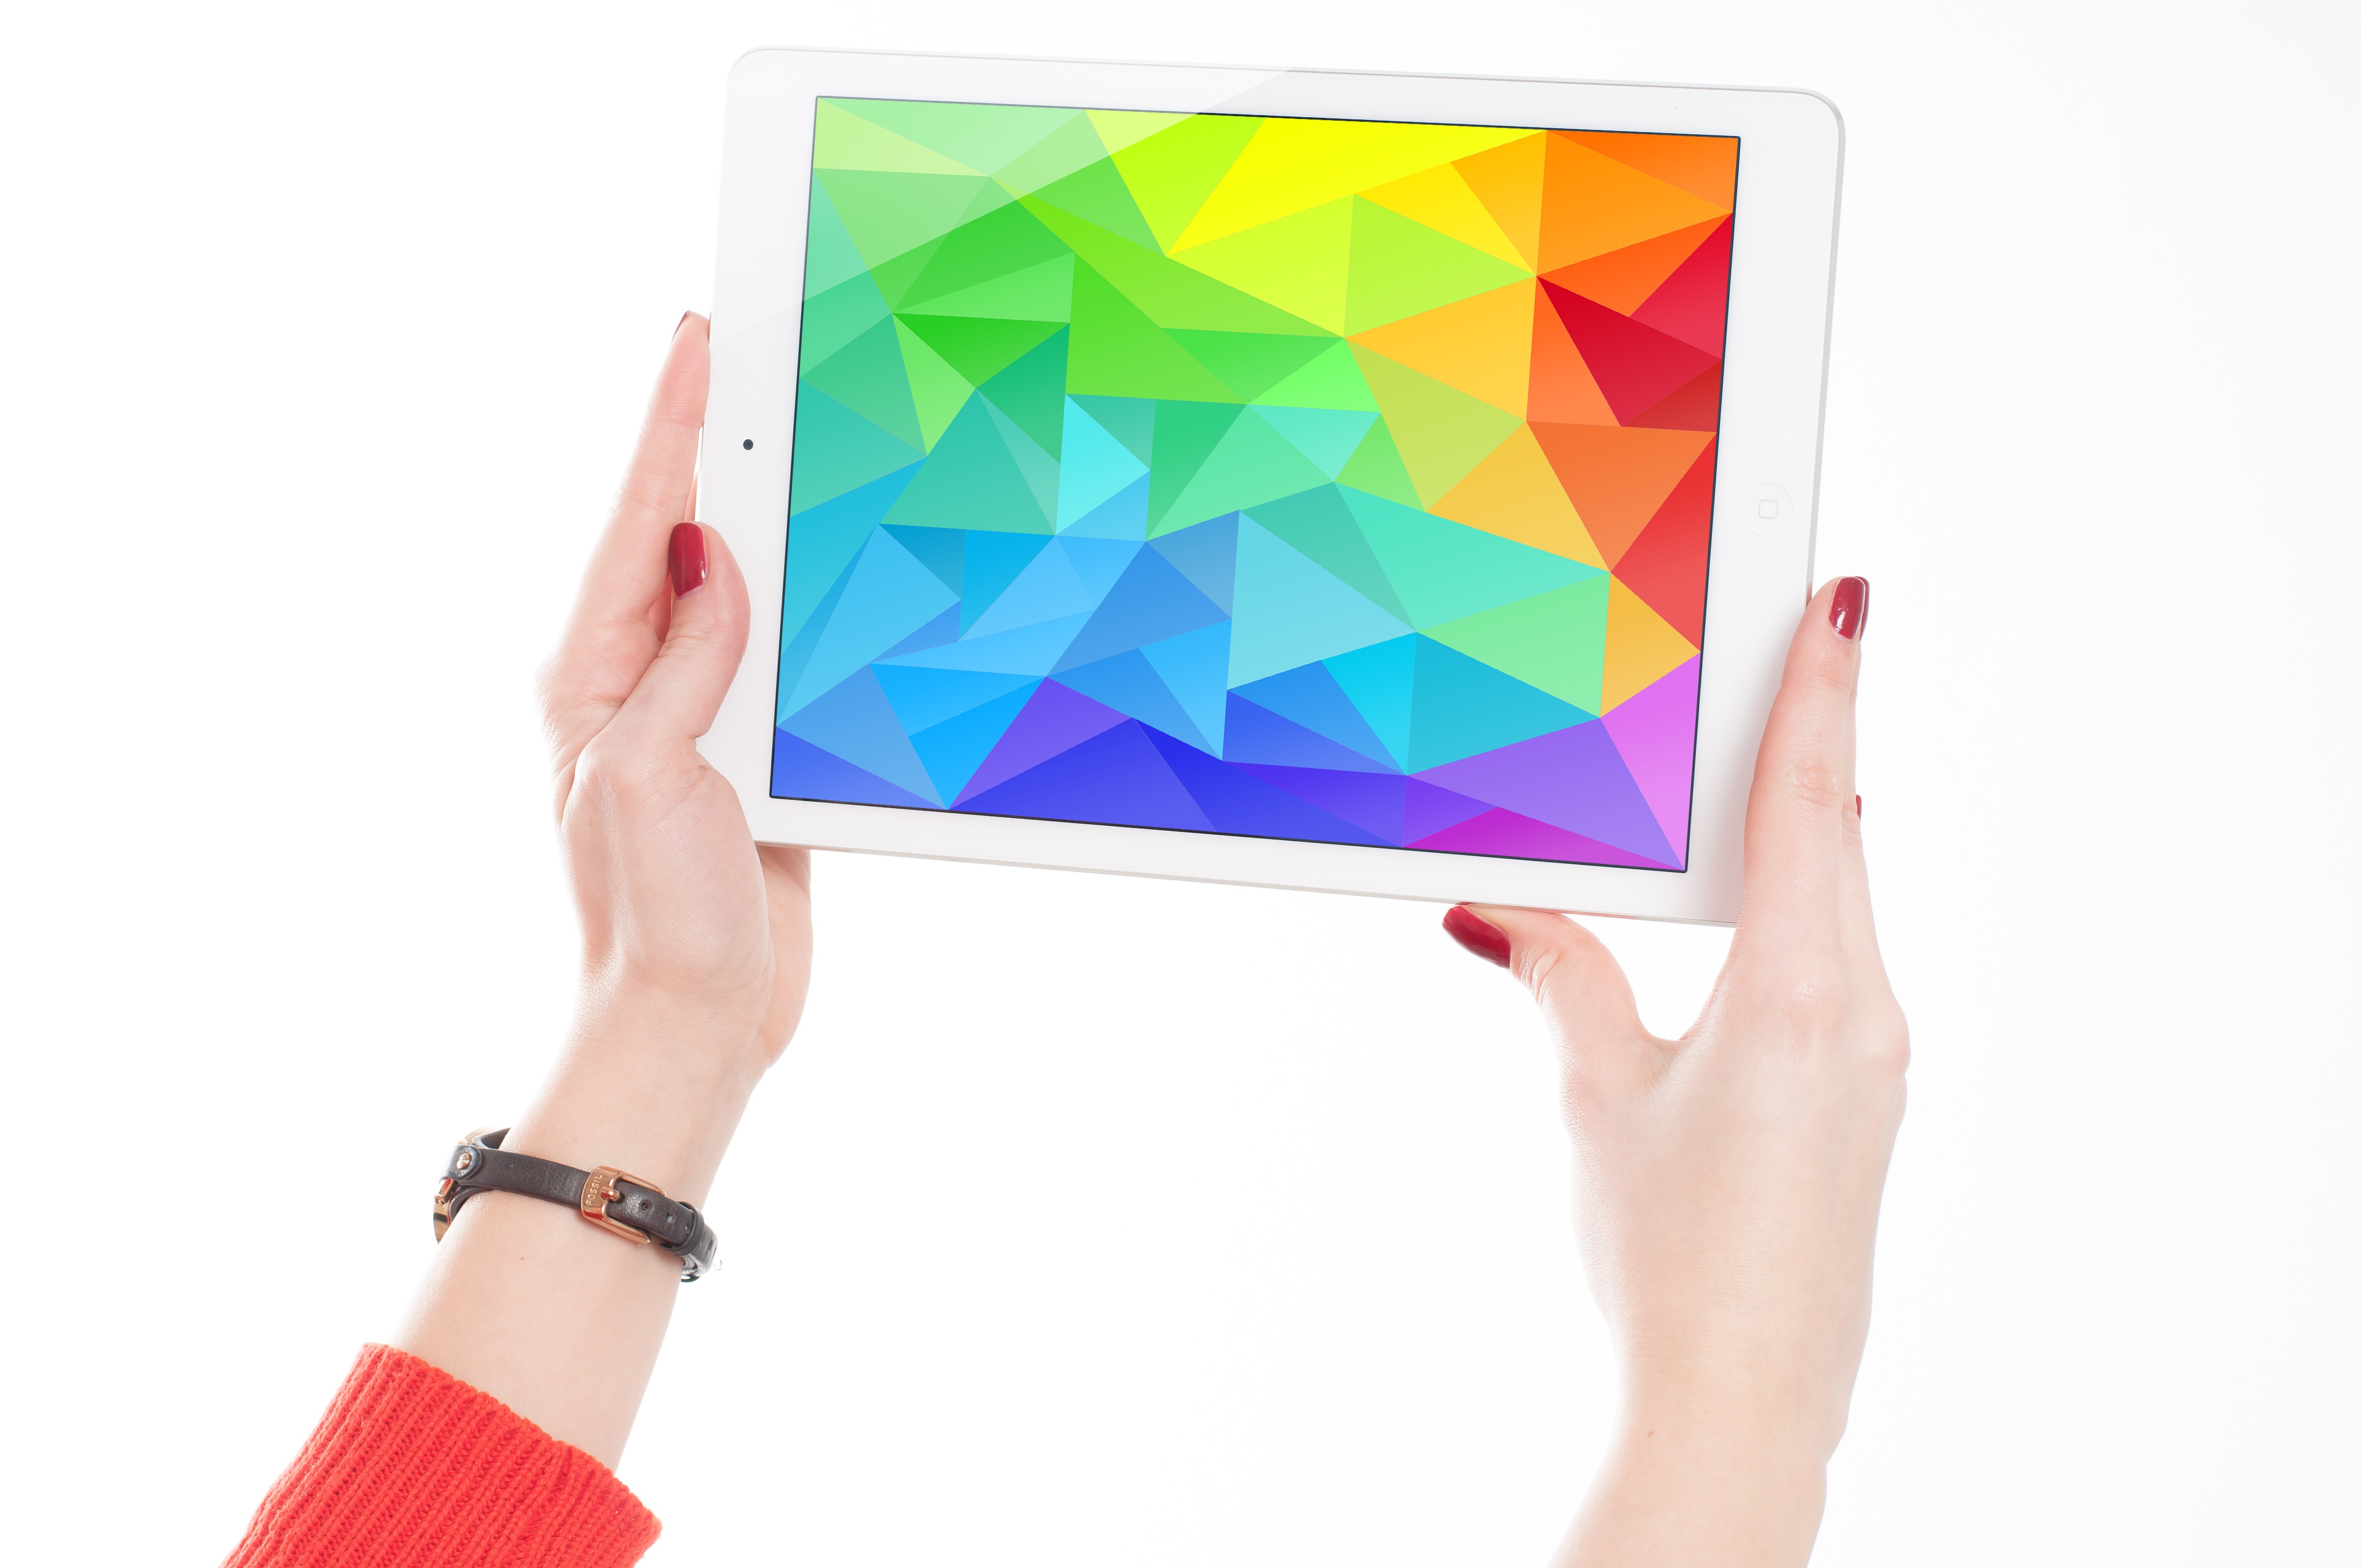
computer, mobile, hand, apple, creative, cloud, ipad, technology, white, air, advertising, social, sign, web, internet, pattern, tablet, collection, symbol, corporate, office, communication, business, page, circle, note, device, brand, blank, illustration, design, text, message, digital, 3d, magenta, information, commerce, connection, multimedia, presentation, content, businessman, global, pad, workplace, template, mockup